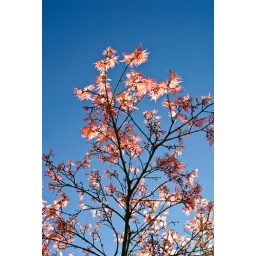
Cherry blossoms against a blue sky